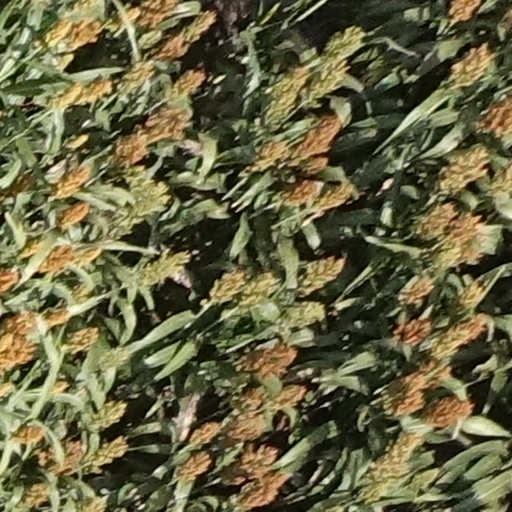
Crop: sorghum